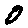
Label: 0